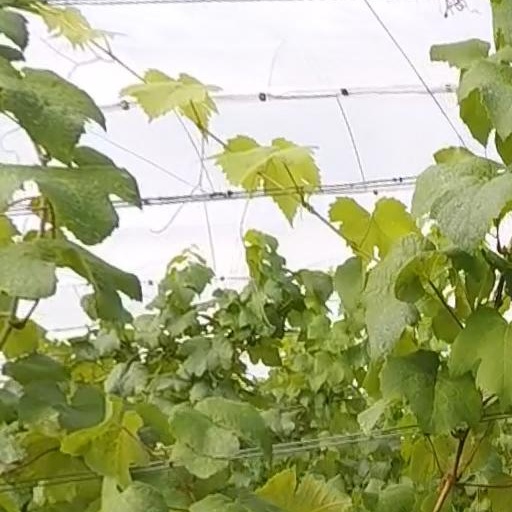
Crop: grape